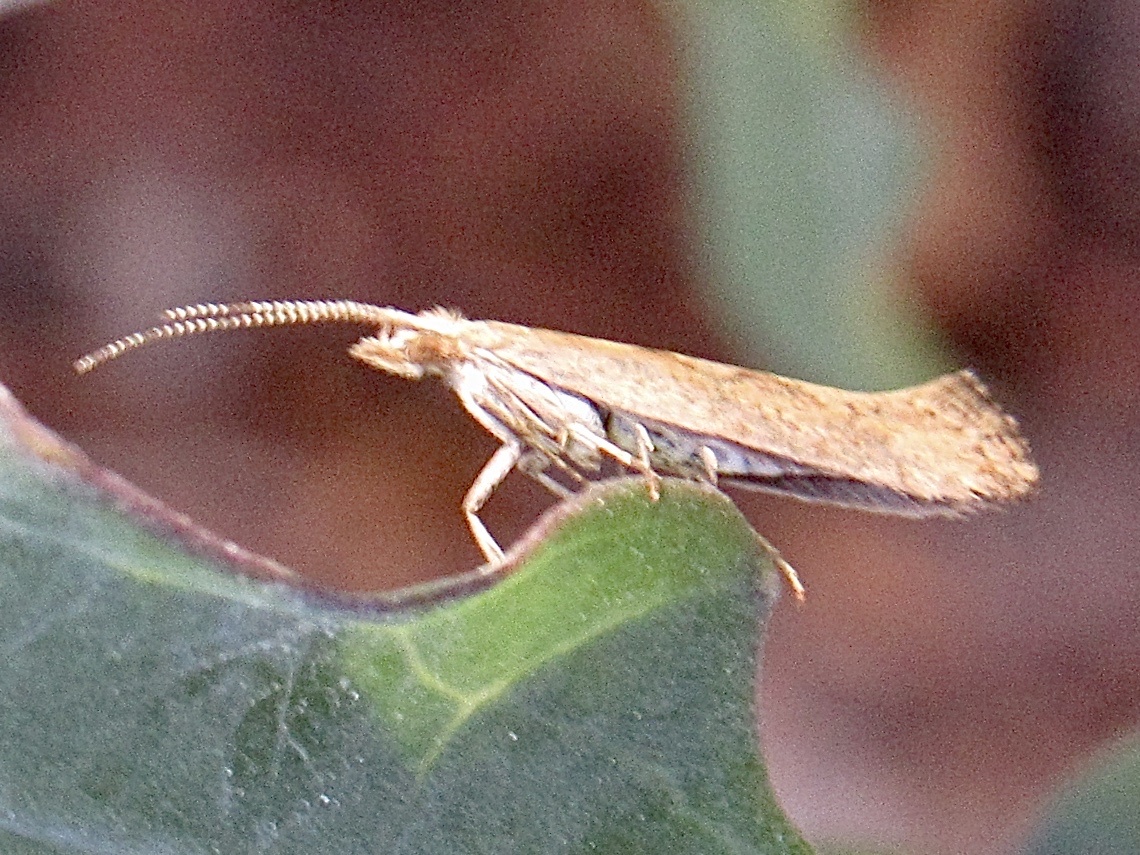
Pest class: diamondback_moth